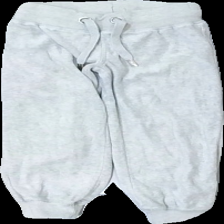
View: front
Type: Trousers
Category: Children
Brand: Cubus
Colors: Grey
Material: 100% bomull
Cut: Tight
Size: 110
Season: All
Stains: Minor
Damage: smuts fläckar
Damage location: middle right
Damage 2: slitet
Damage 2 location: middle center
Price range: <50
Recommended usage: Export
Description: mjukisbyxor